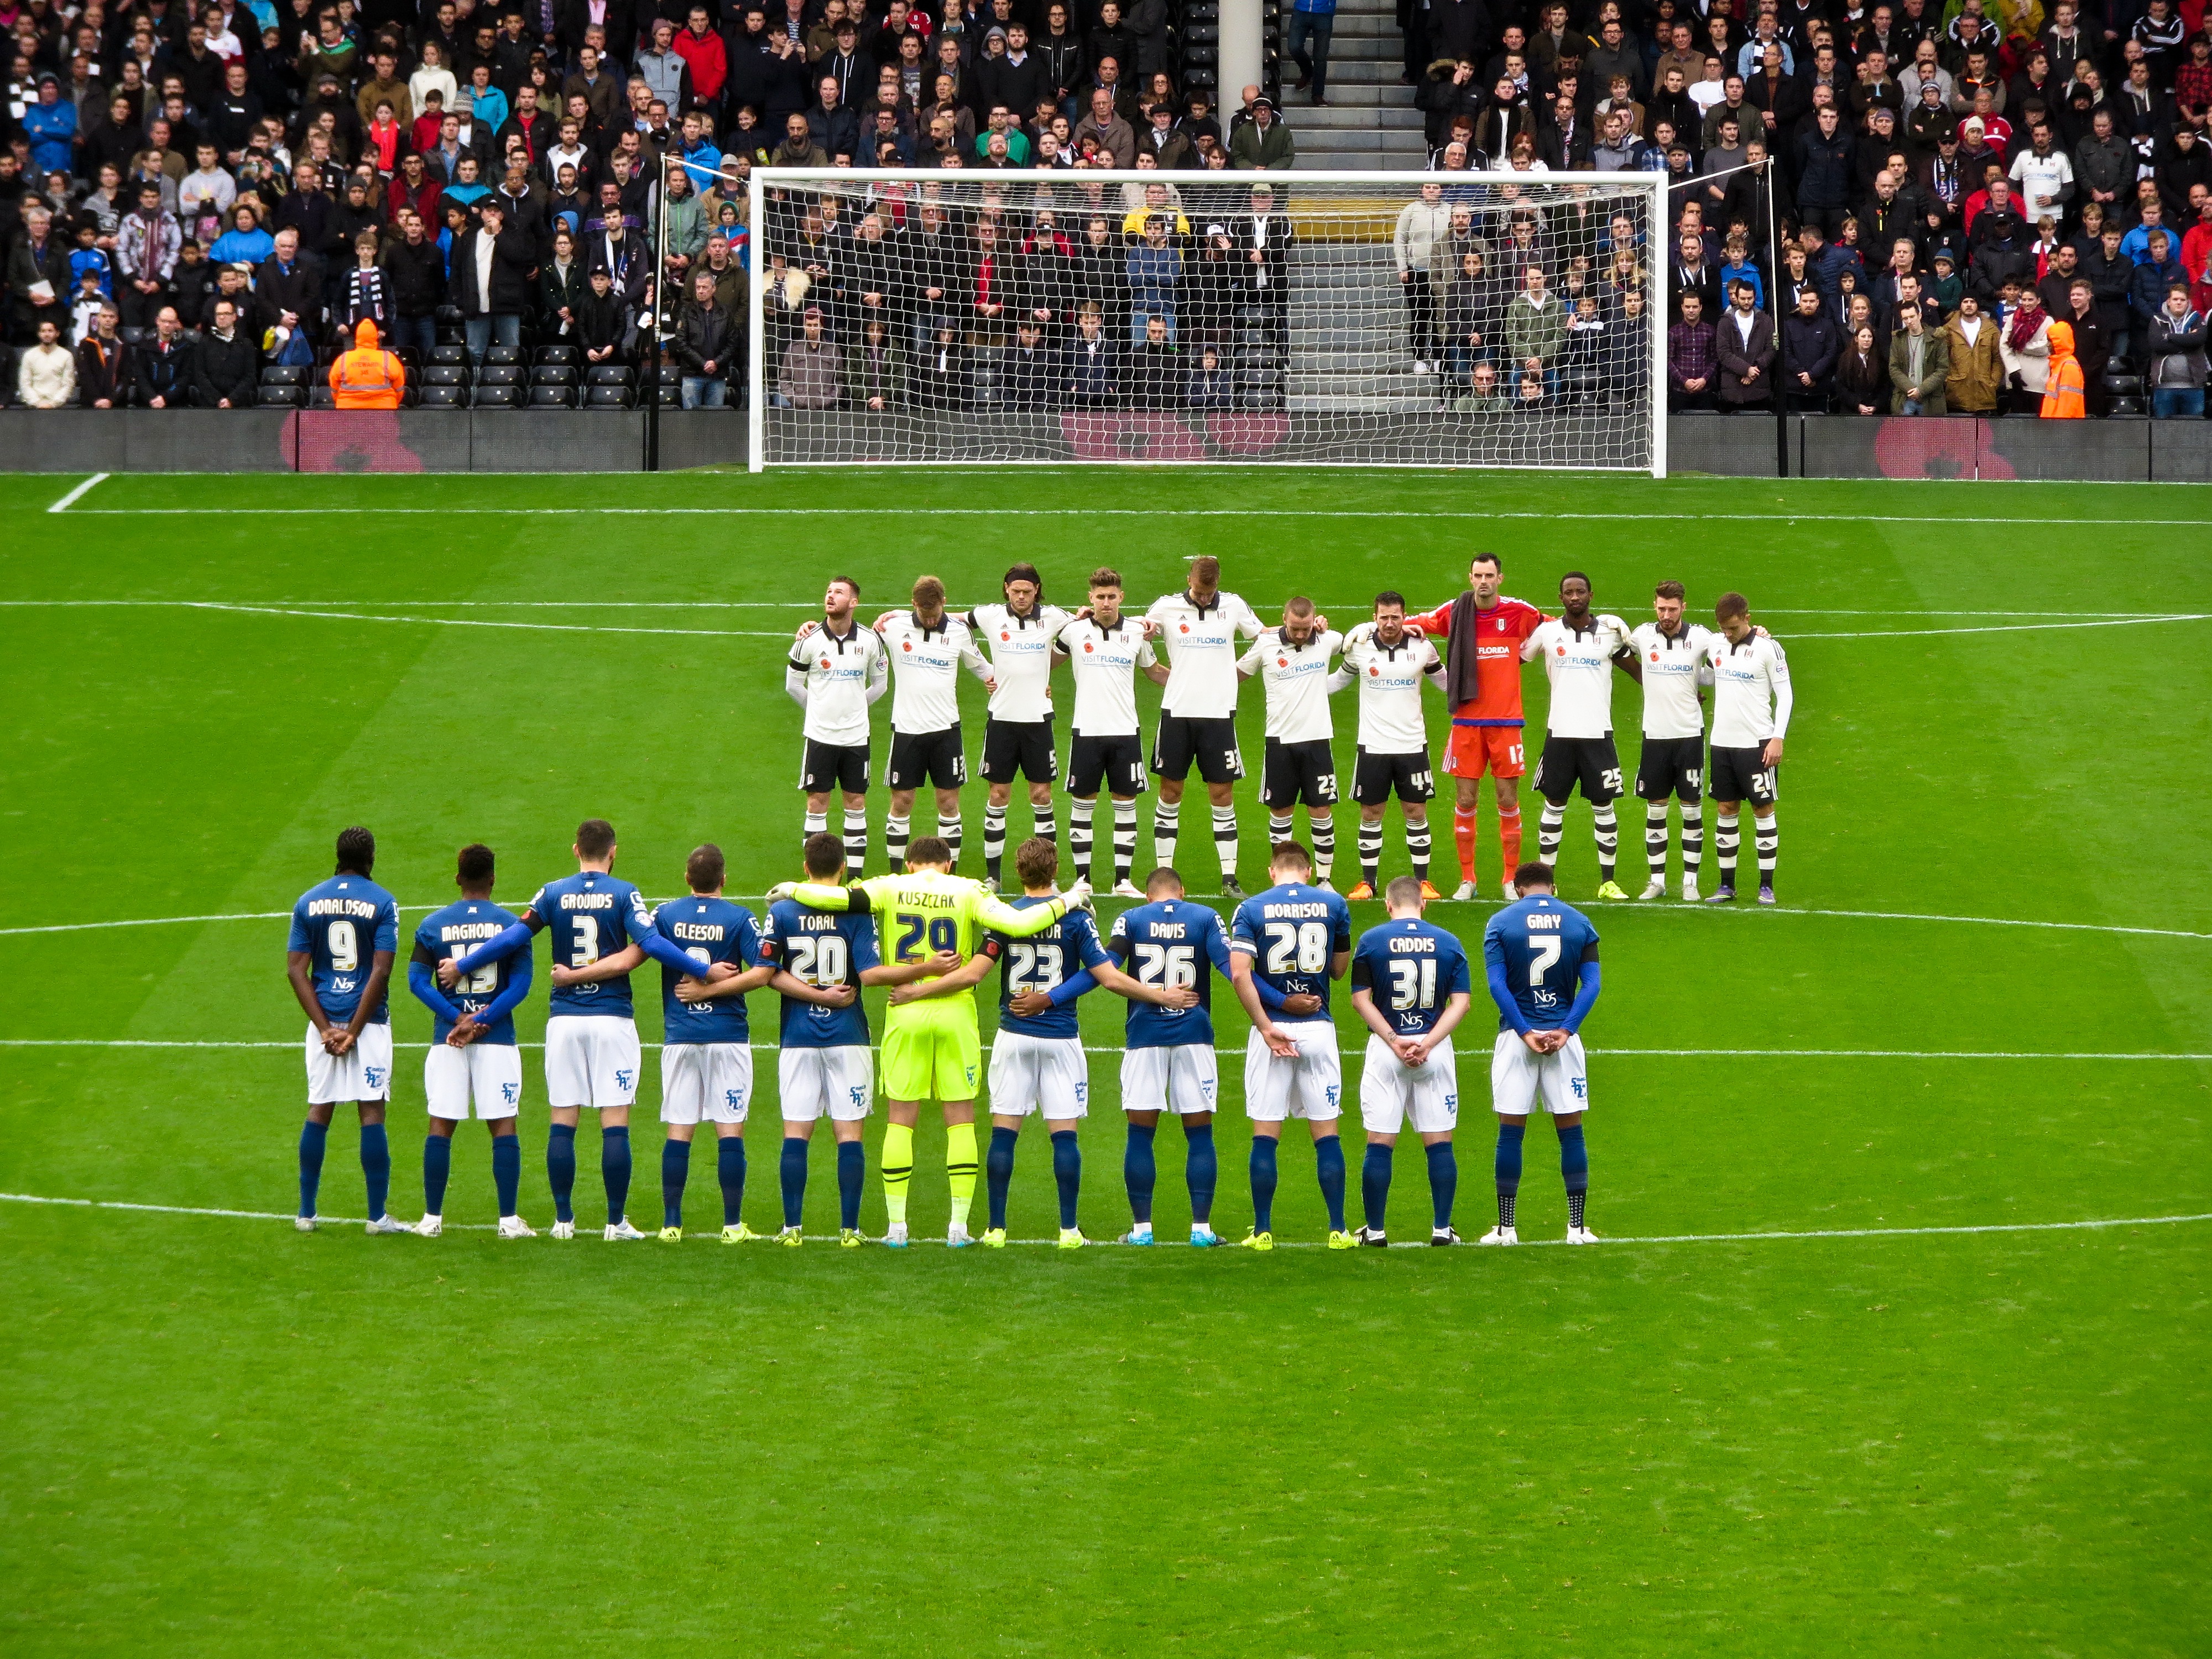
grass, structure, soccer, football, stadium, goal, player, london, arena, team, sports, ball, remembrance, kick, tackle, football player, sport venue, soccer specific stadium, arena football, gridiron football, minute's silence, craven cottage, birmingham city